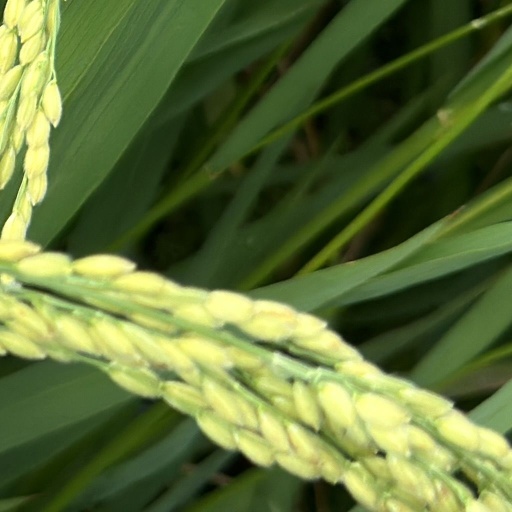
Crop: rice